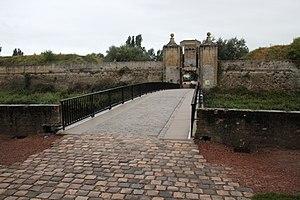
Citadelle de Calais en France Object location50°